Philadelphia Phillies all-time roster (G)

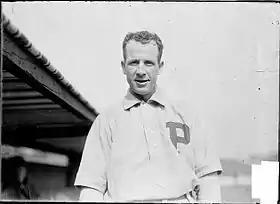
A smiling dark-haired man in a white baseball jersey with a block "P" over the left breast

The Philadelphia Phillies are a Major League Baseball team based in Philadelphia, Pennsylvania. They are a member of the Eastern Division of Major League Baseball's National League. The team has played officially under two names since beginning play in 1883: the current moniker, as well as the "Quakers", which was used in conjunction with "Phillies" during the team's early history. The team was also known unofficially as the "Blue Jays" during the World War II era. Since the franchise's inception, players have made an appearance in a competitive game for the team, whether as an offensive player (batting and baserunning) or a defensive player (fielding, pitching, or both).